South San Francisco, California

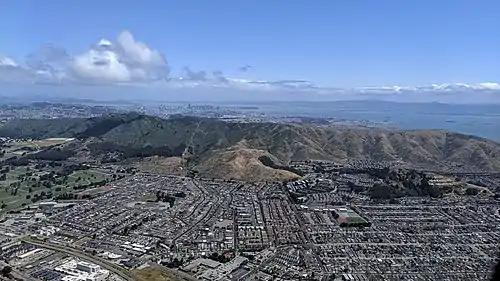
Aerial view of South San Francisco and San Bruno Mountain from the south

Nicknames for South San Francisco include "South City" (in reference to San Francisco's nickname of "The City") and "SSF".